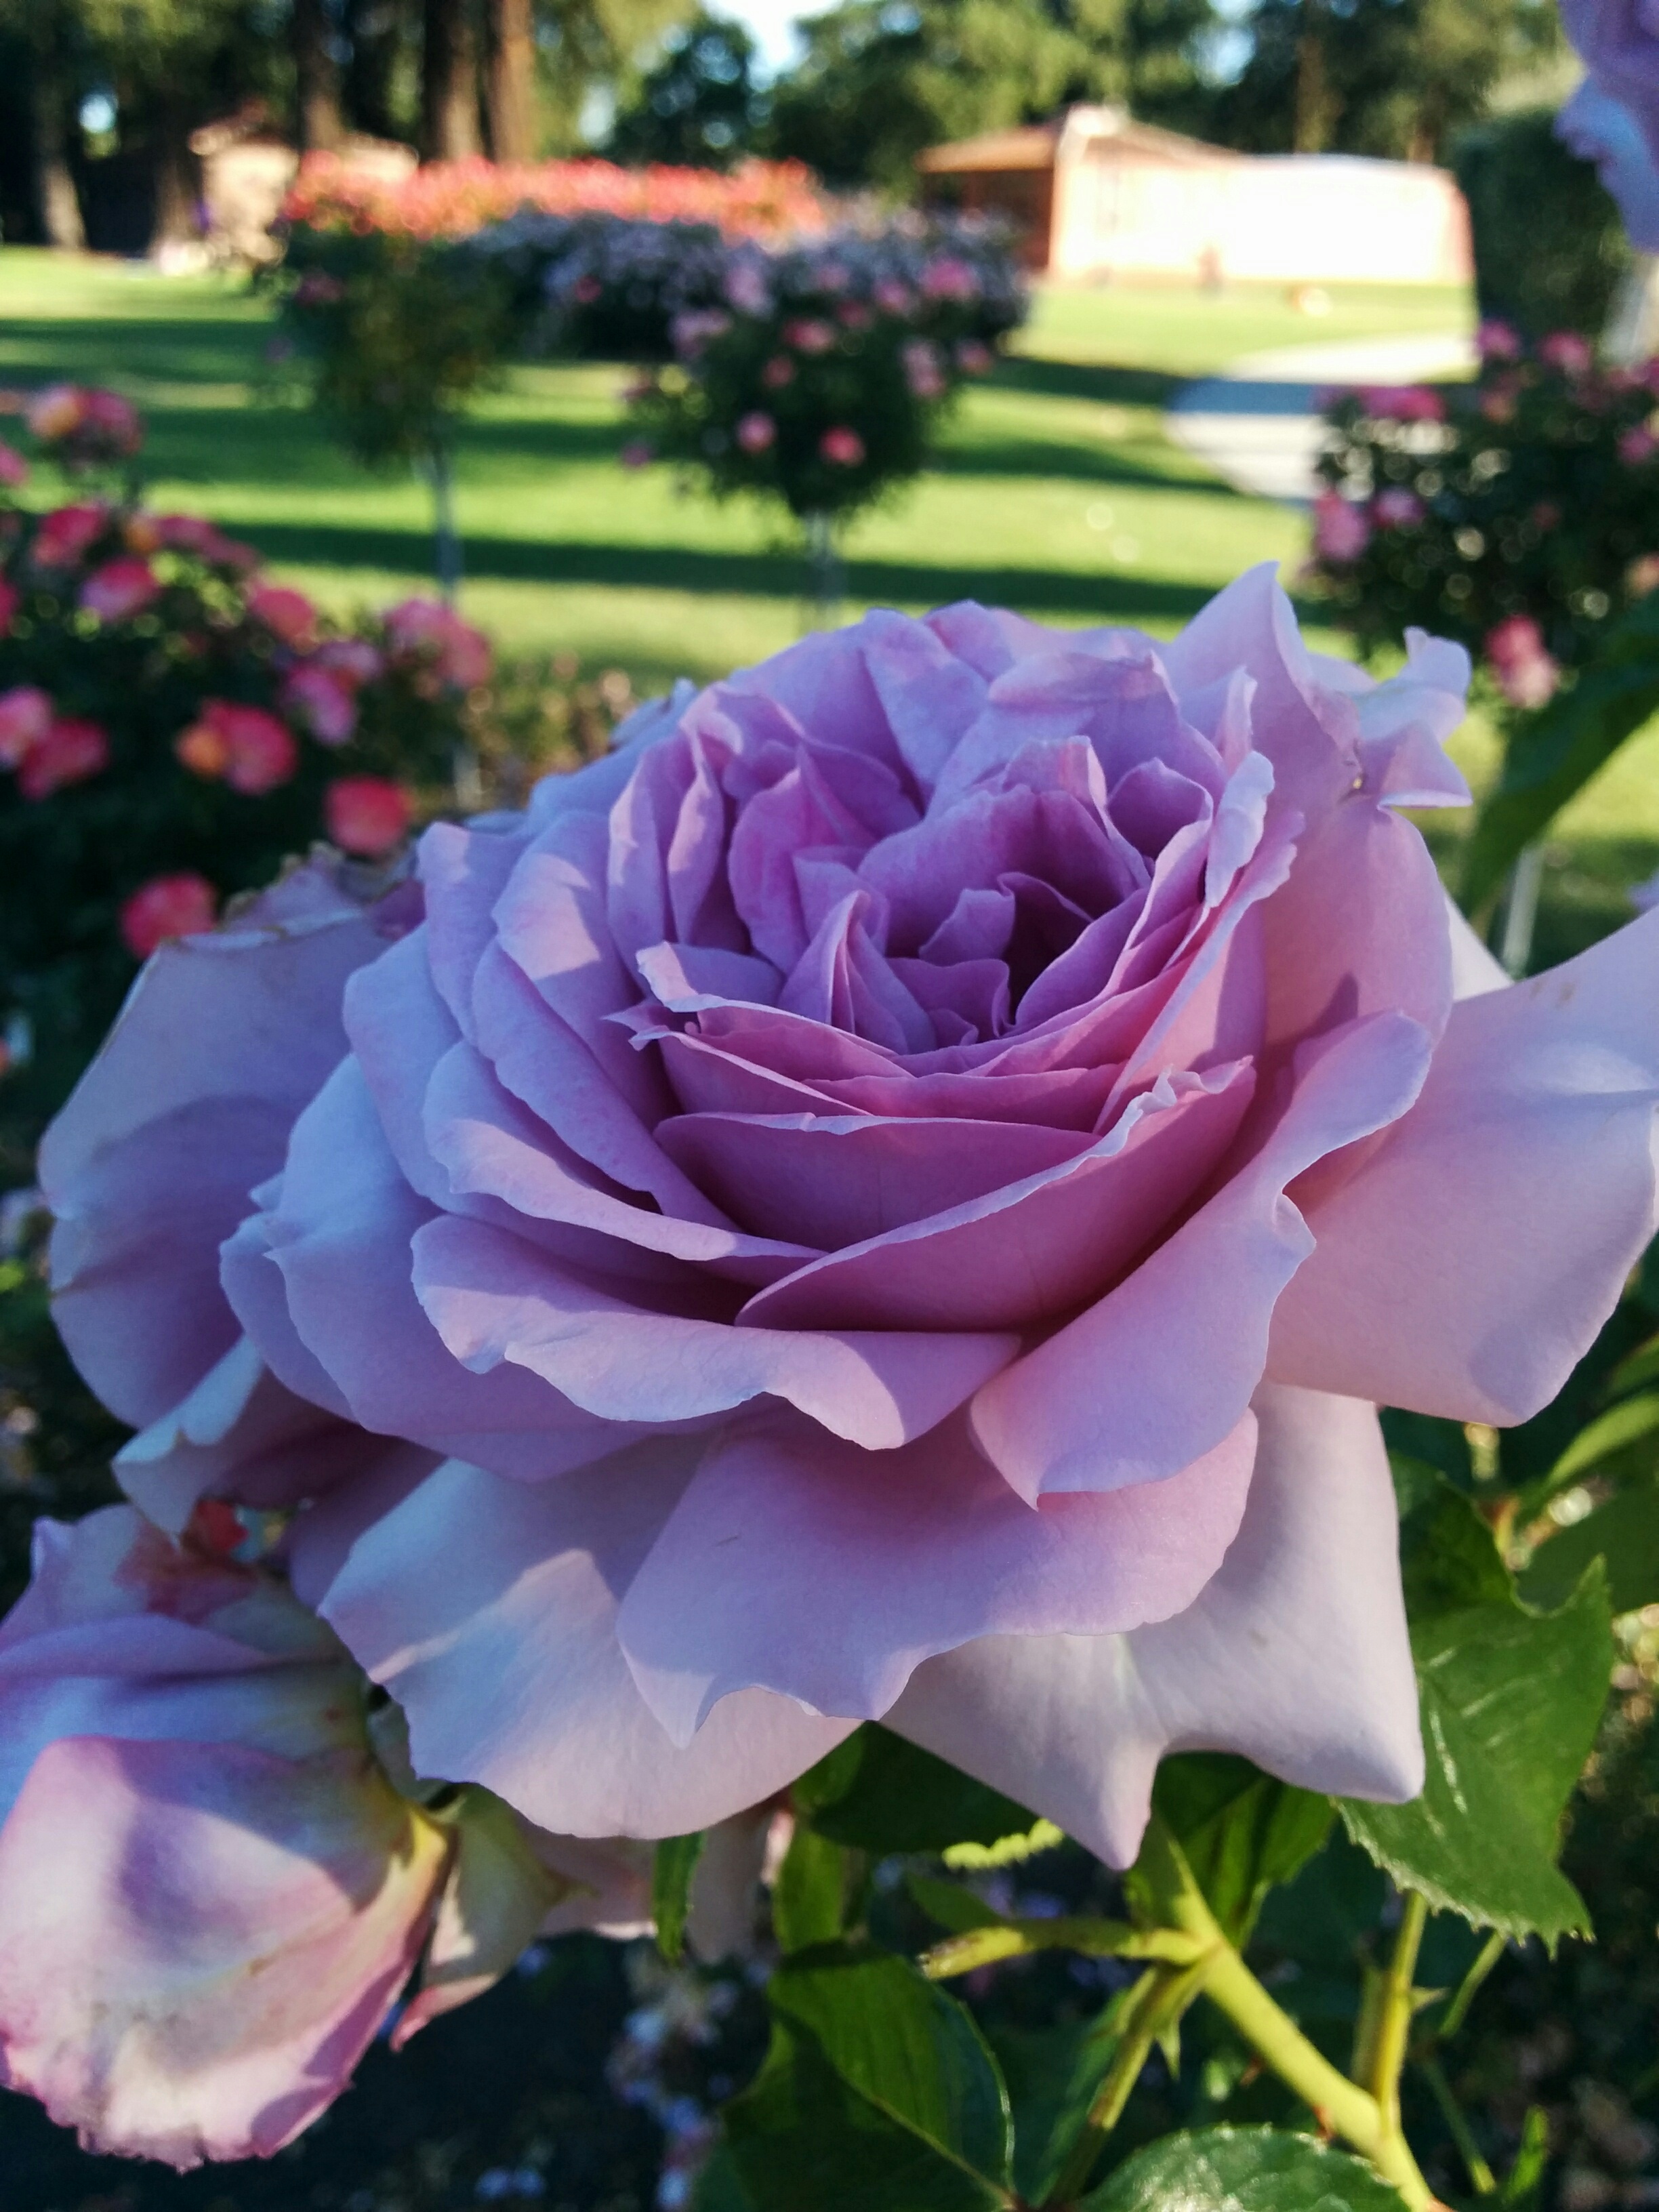
plant, flower, purple, petal, rose, flora, hydrangea, floristry, floribunda, flowering plant, garden roses, rose family, annual plant, rosa centifolia, rose order, rosa wichuraiana